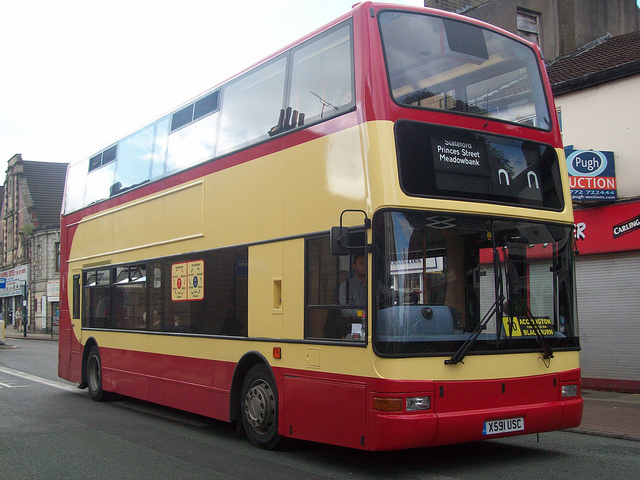
A red and yellow double decker bus driving down a street.

a double decker bus that is parked by a building

A yellow and red double decker tour bus.

The city bus has pulled over to the side of the road.

a yellow and red double decker bus and its driver